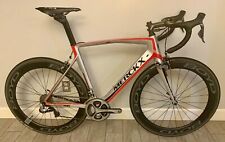
Vehicle type: Bikes